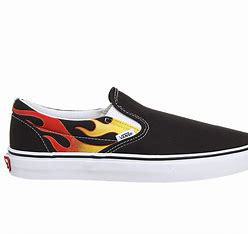
Brand: Vans
Model: Classic Slip On